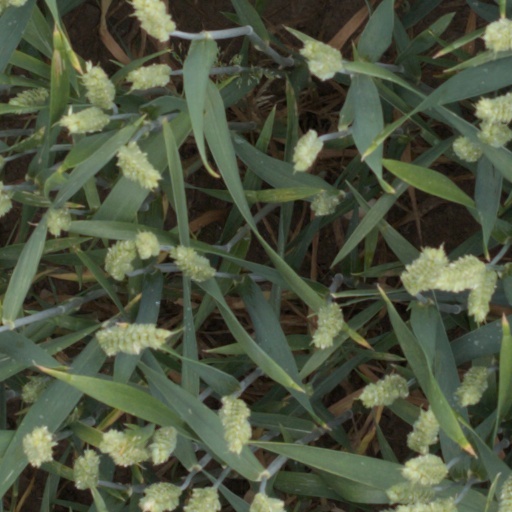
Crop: wheat